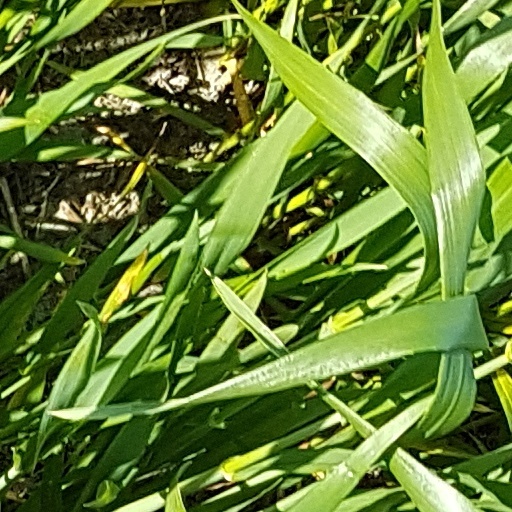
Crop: wheat